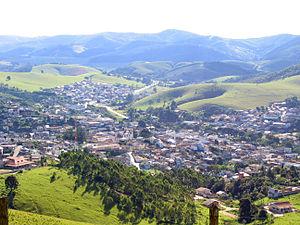
Salesópolis est une ville brésilienne de l'État de São Paulo.